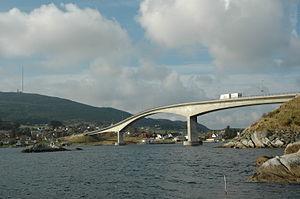
Cette liste de ponts de Norvège a pour vocation de présenter une liste de ponts remarquables de Norvège, tant par leurs caractéristiques dimensionnelles, que par leur intérêt architectural ou historique.